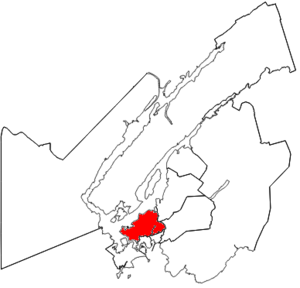
Portland-Simonds est une circonscription électorale provinciale du Nouveau-Brunswick représentée à l'Assemblée législative depuis 1995.